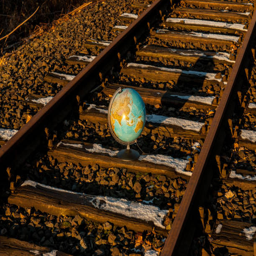
keeping track of the world